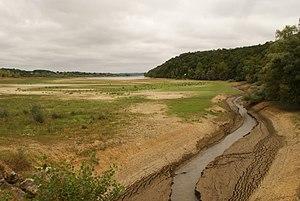
L'Arrats est une rivière du Sud-Ouest de la France, affluent direct rive gauche de la Garonne.